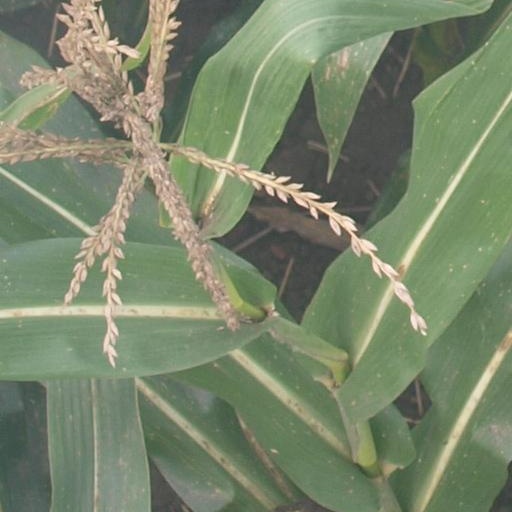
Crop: maize; corn